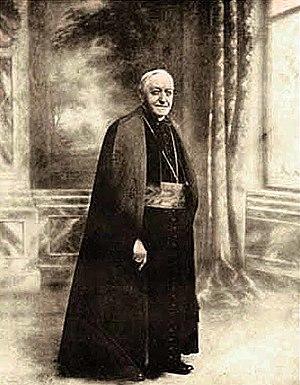
Cardinal Anatole de Cabrières, évêque de Montpellier
François Marie Anatole de Rovérié de Cabrières, communément appelé Anatole de Cabrières, né le 30 août 1830 à Beaucaire dans le Gard et mort le 21 décembre 1921 à Montpellier, est un ecclésiastique et intellectuel catholique français placé au rang de cardinal par le pape Pie X en 1911.
La révolte des vignerons du Languedoc en 1907 désigne un vaste mouvement de manifestations survenu en 1907, dans le Languedoc et en pays catalan, réprimé par le cabinet Clemenceau. Fruit d'une grave crise viticole survenue au début du XXᵉ siècle, ce mouvement, aussi appelé « révolte des gueux » du Midi, a été marqué par la fraternisation du 17ᵉ régiment d'infanterie de ligne avec les manifestants, à Béziers.